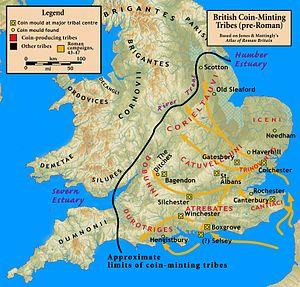
Janvier-mai : expédition chinoise pour réduire la révolte du fleuve Rouge, menée par le général chinois Ma Yuan. Suicide des sœurs Trung. Le Vietnam devient une province chinoise.
La Bretagne ou Britannie est la province romaine qui, du premier au cinquième siècle, couvrait une partie de l'île de Grande-Bretagne correspondant à des territoires qui devinrent par la suite ceux de l'Angleterre, du pays de Galles et du sud de l'Écosse. Pour les Romains, la Bretagne constituait « la terre la plus écartée et le dernier boulevard de la liberté » ; d'après l'écrivain Tacite : « Il n’y a plus de peuples au-delà, rien que des flots et des rochers ».